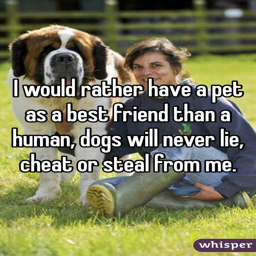
i would rather have a pet as a best friend than a human , dogs will never lie , cheat or steal from me .